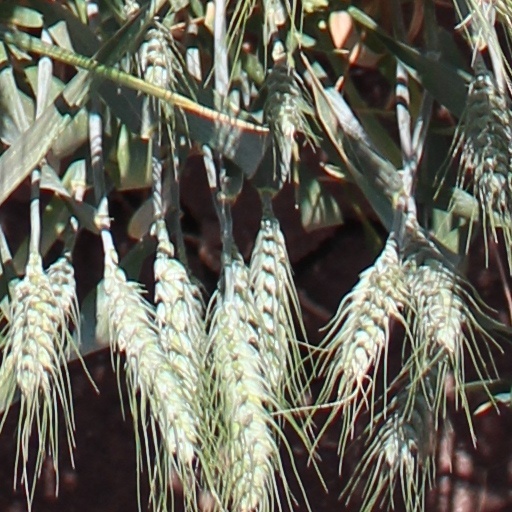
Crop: wheat